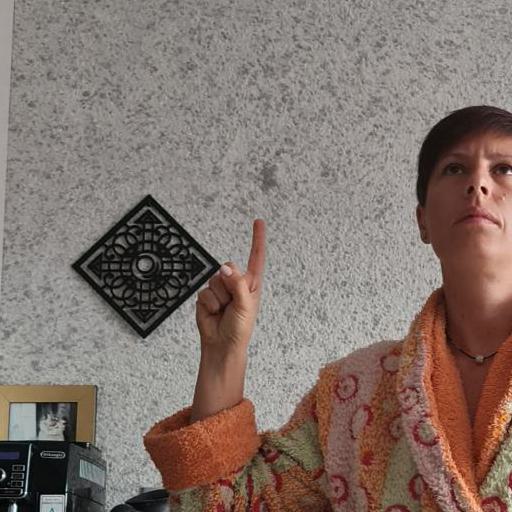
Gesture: one